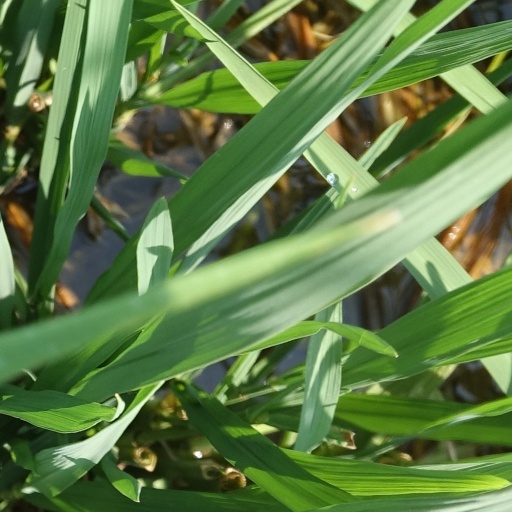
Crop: rice